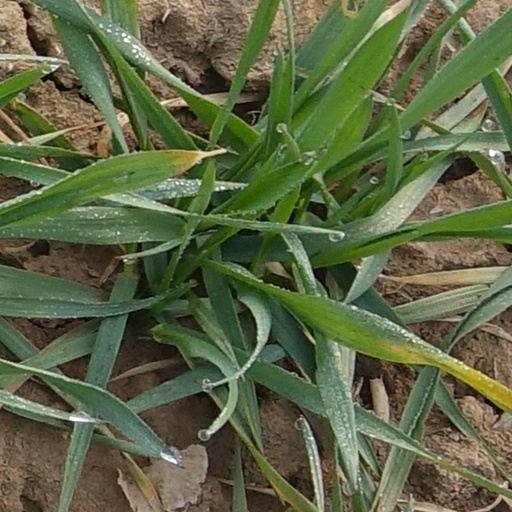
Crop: wheat